Answer in natural language. Considering the relative positions, where is fridge (highlighted by a green box) with respect to white rectangular dining table (highlighted by a blue box)? Choose between the following options: above or below
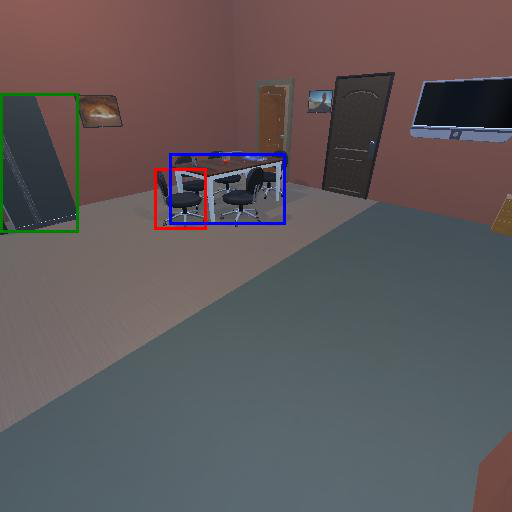
<answer>below</answer>